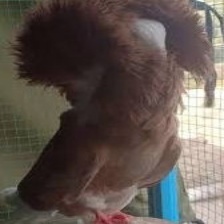
Species: JACOBIN PIGEON
Scientific name: COLUMBA LIVIA